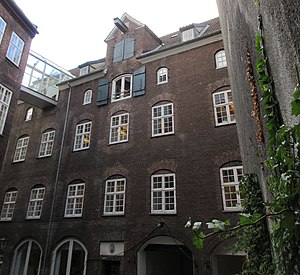
Ombudsmand / Institutioner / Danmark
Gammeltorv 22, hvor Folketingets Ombudsmand har kontor
En ombudsmand var i middelalderen en kongelig embedsmand, der forvaltede et givet område.